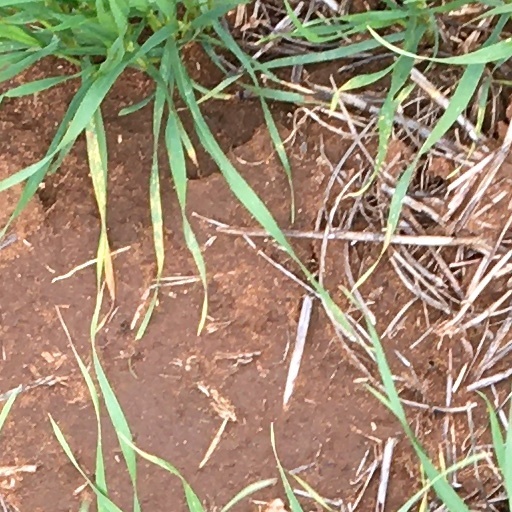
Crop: wheat